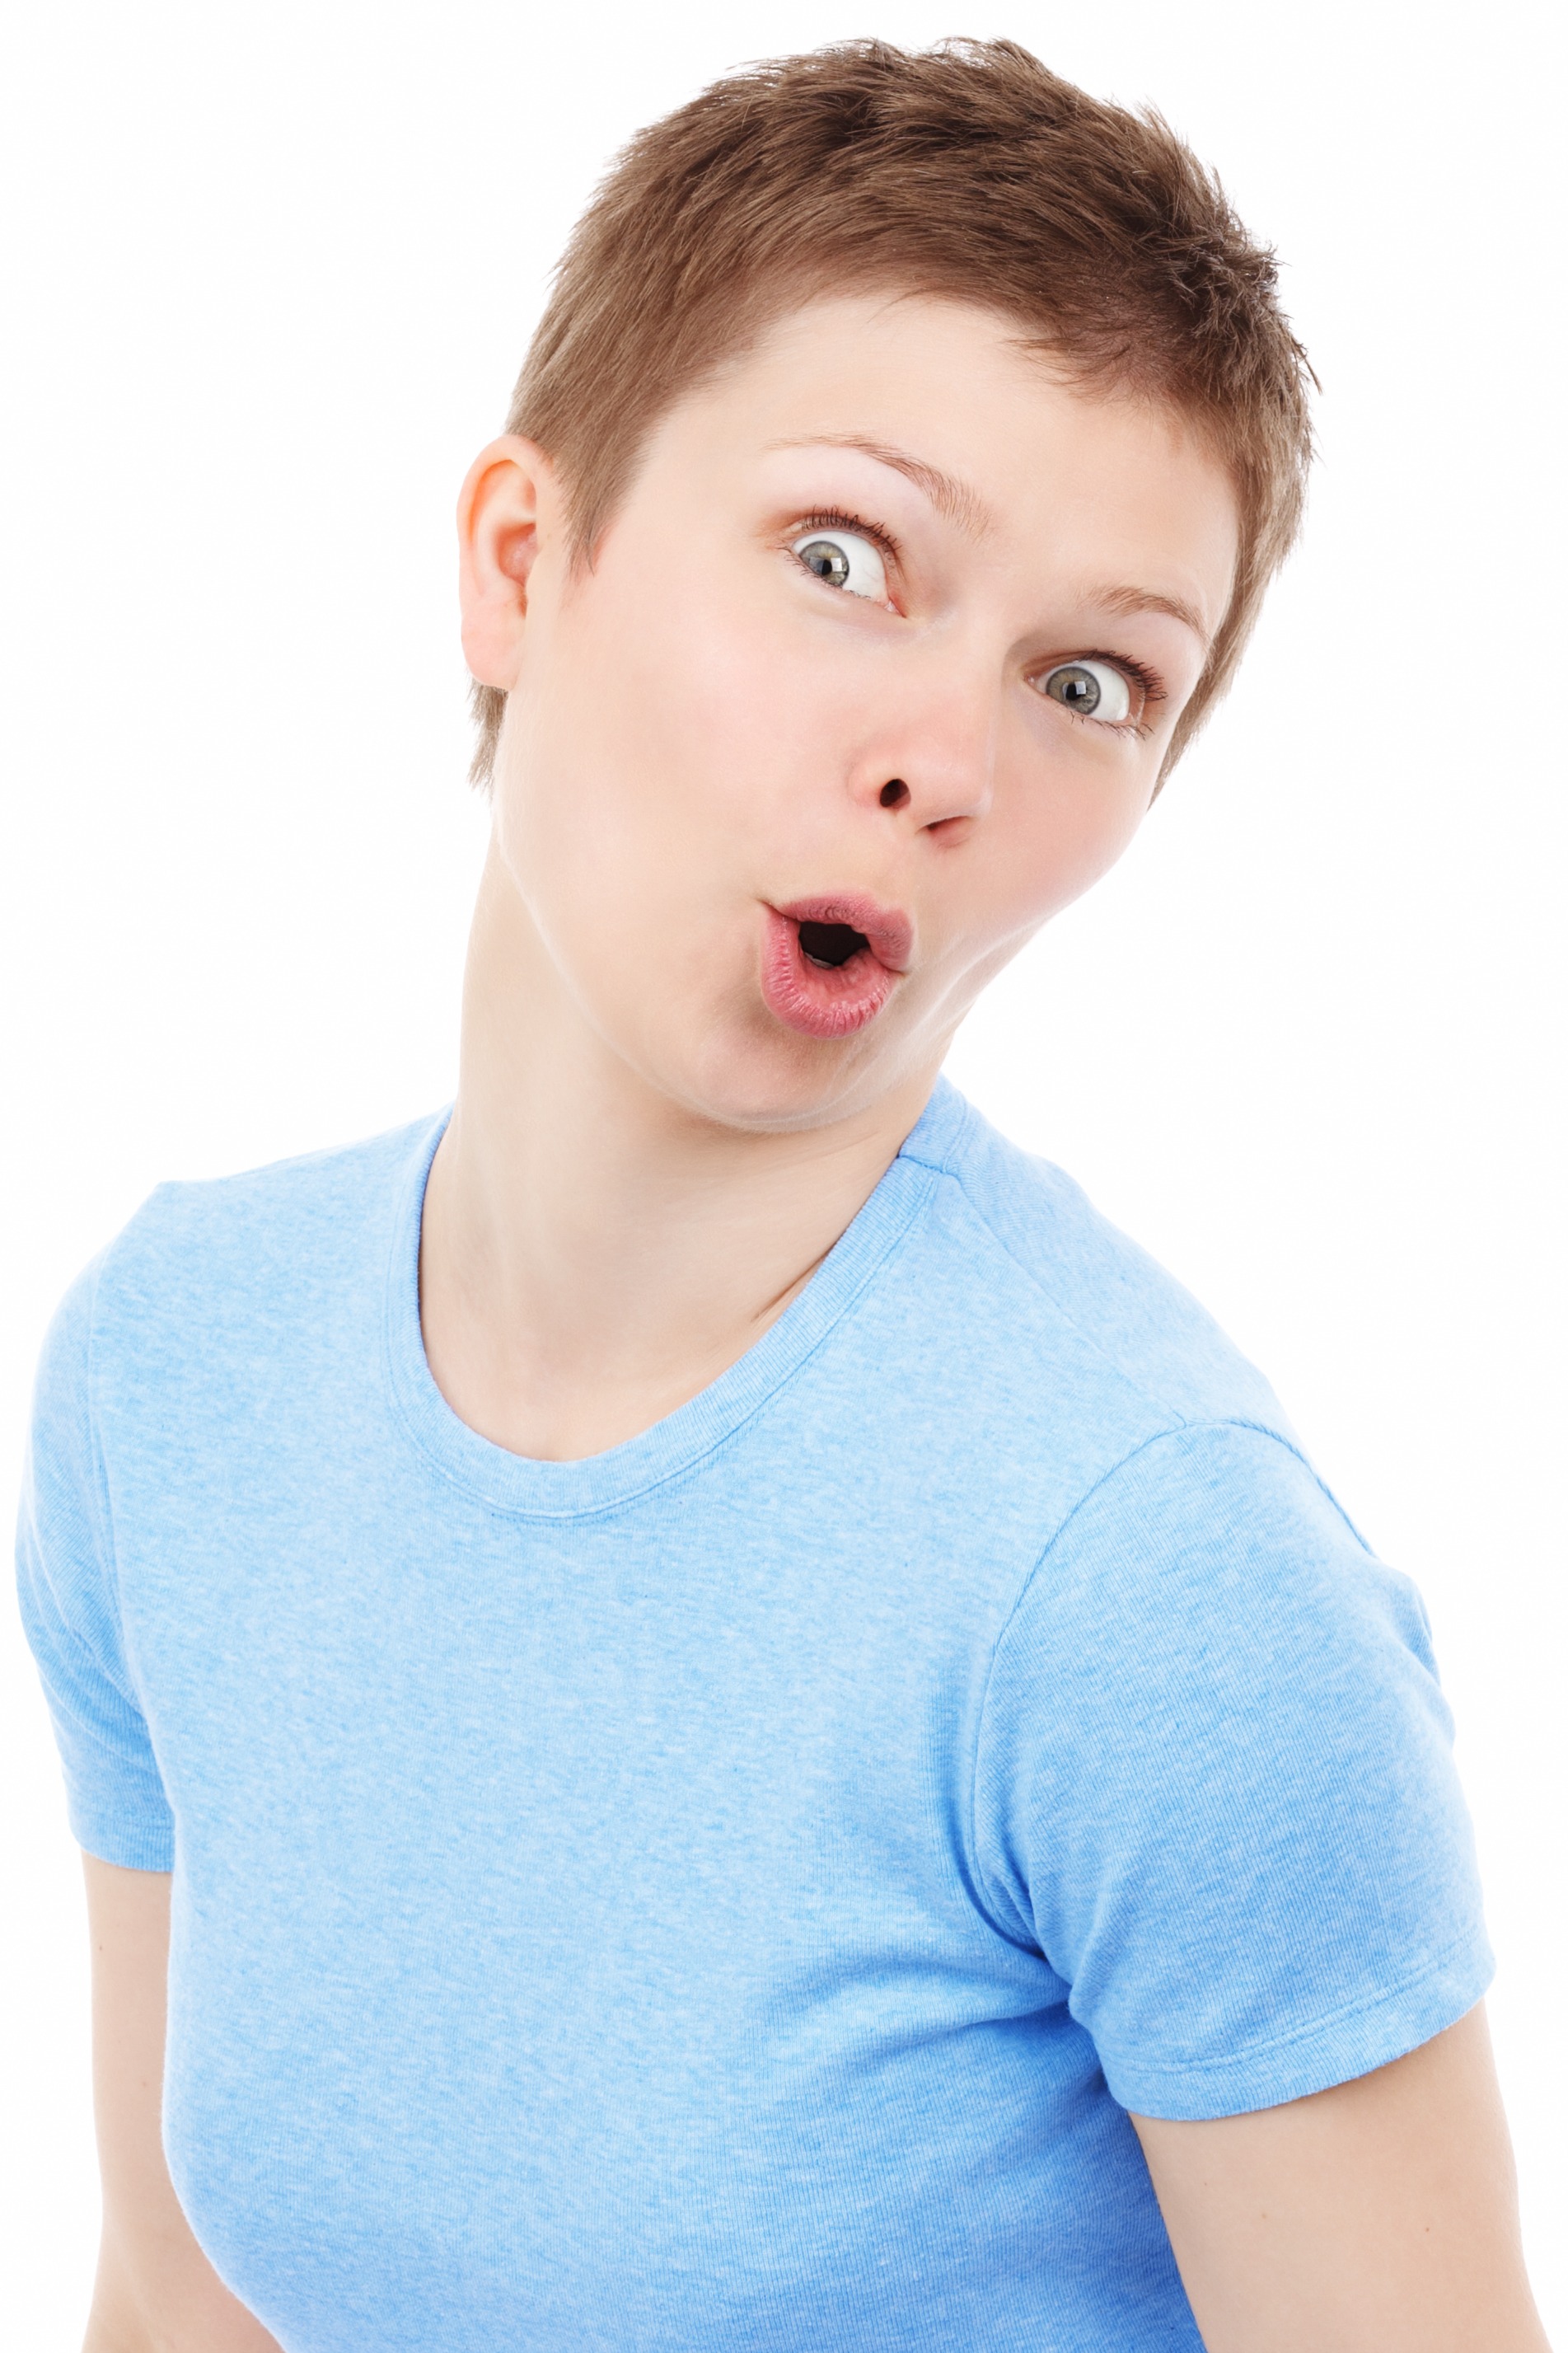
hand, open, people, girl, woman, hair, isolated, looking, female, young, finger, ear, arm, hairstyle, mouth, human body, face, nose, eyes, neck, head, expression, amazed, organ, shock, surprise, scared, sleeve, t shirt, sense, stunned